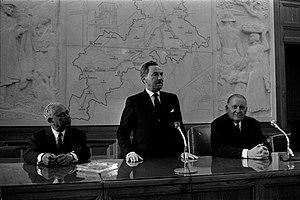
Pas de lieu. Le 23 Avril 1969. Vue de messieurs Poher, Monnerville et Eeckhoutte donnant une conférence de presse.
Léon Eeckhoutte, né le 4 septembre 1911 à Fins et est mort le 31 janvier 2004 à Toulouse, est un homme politique français.
Gaston Monnerville, né le 2 janvier 1897 à Cayenne et mort le 7 novembre 1991 à Paris, est un homme d'État français.